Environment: lab
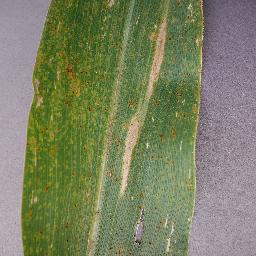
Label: northern_corn_leaf_blight